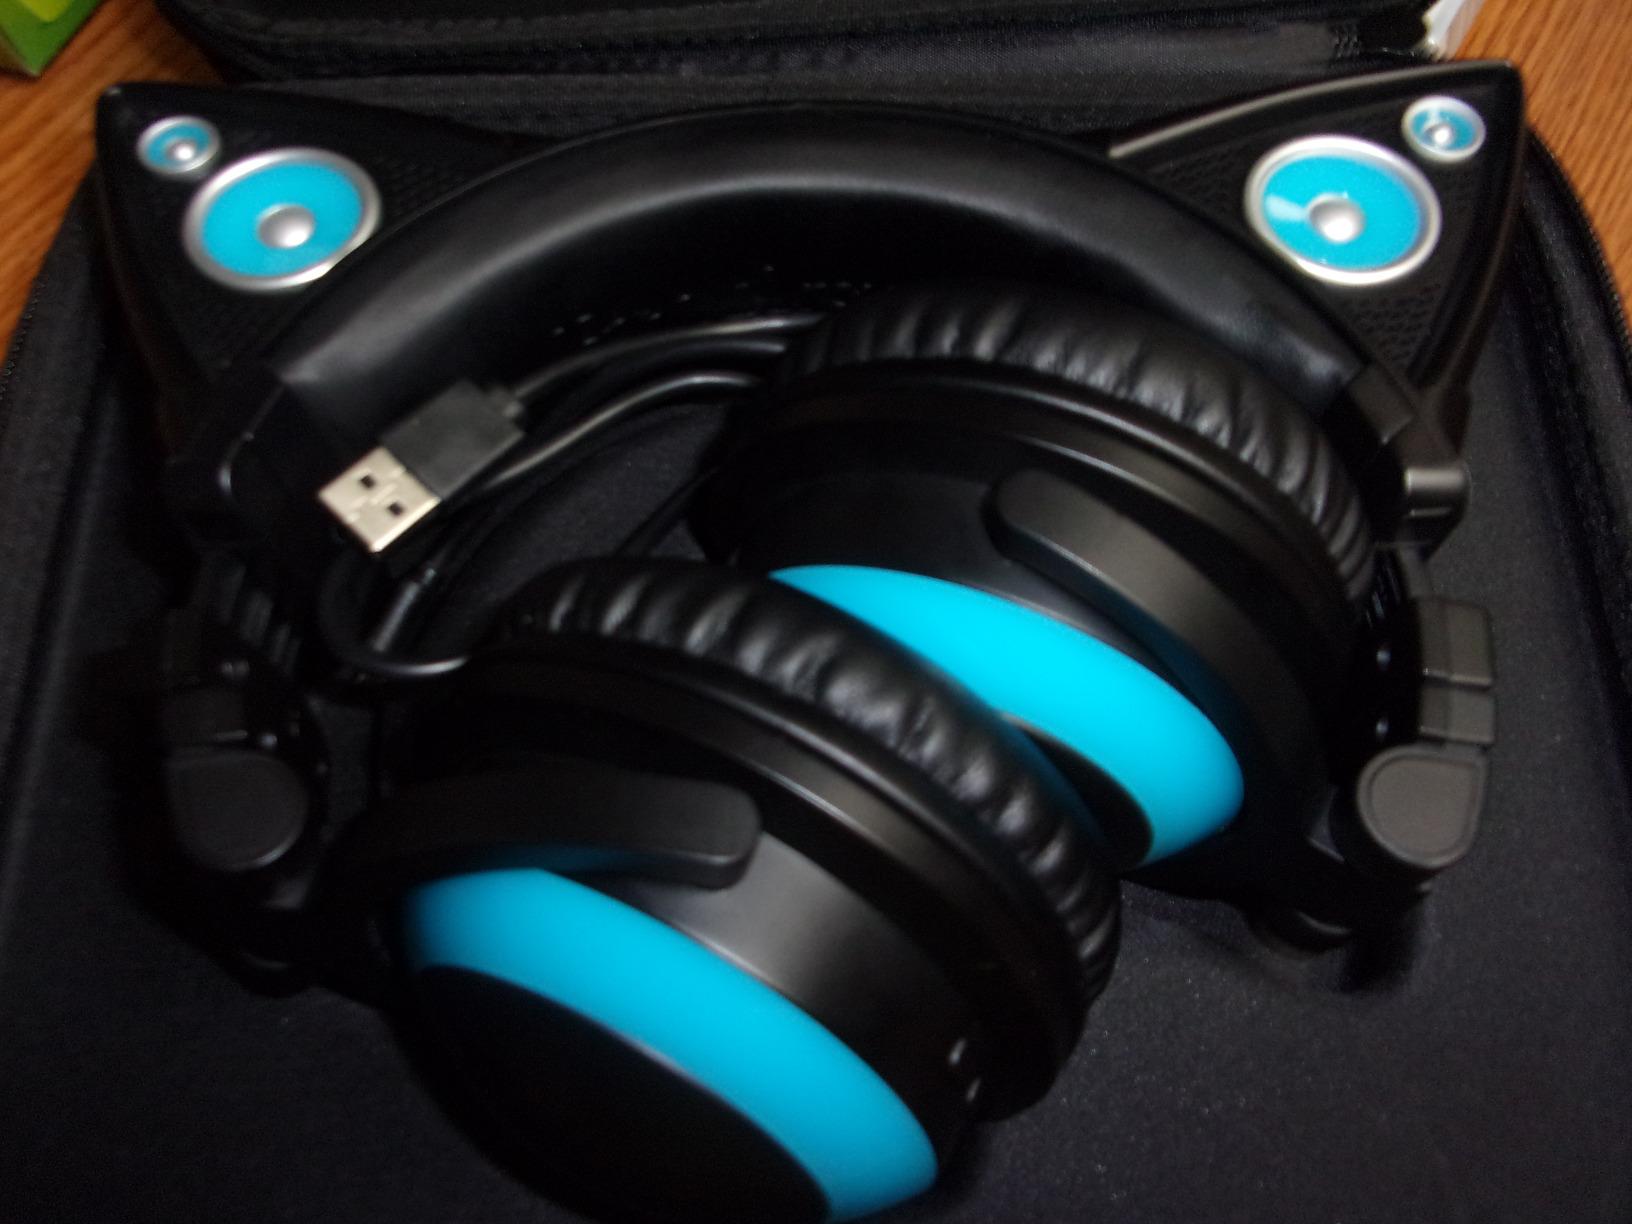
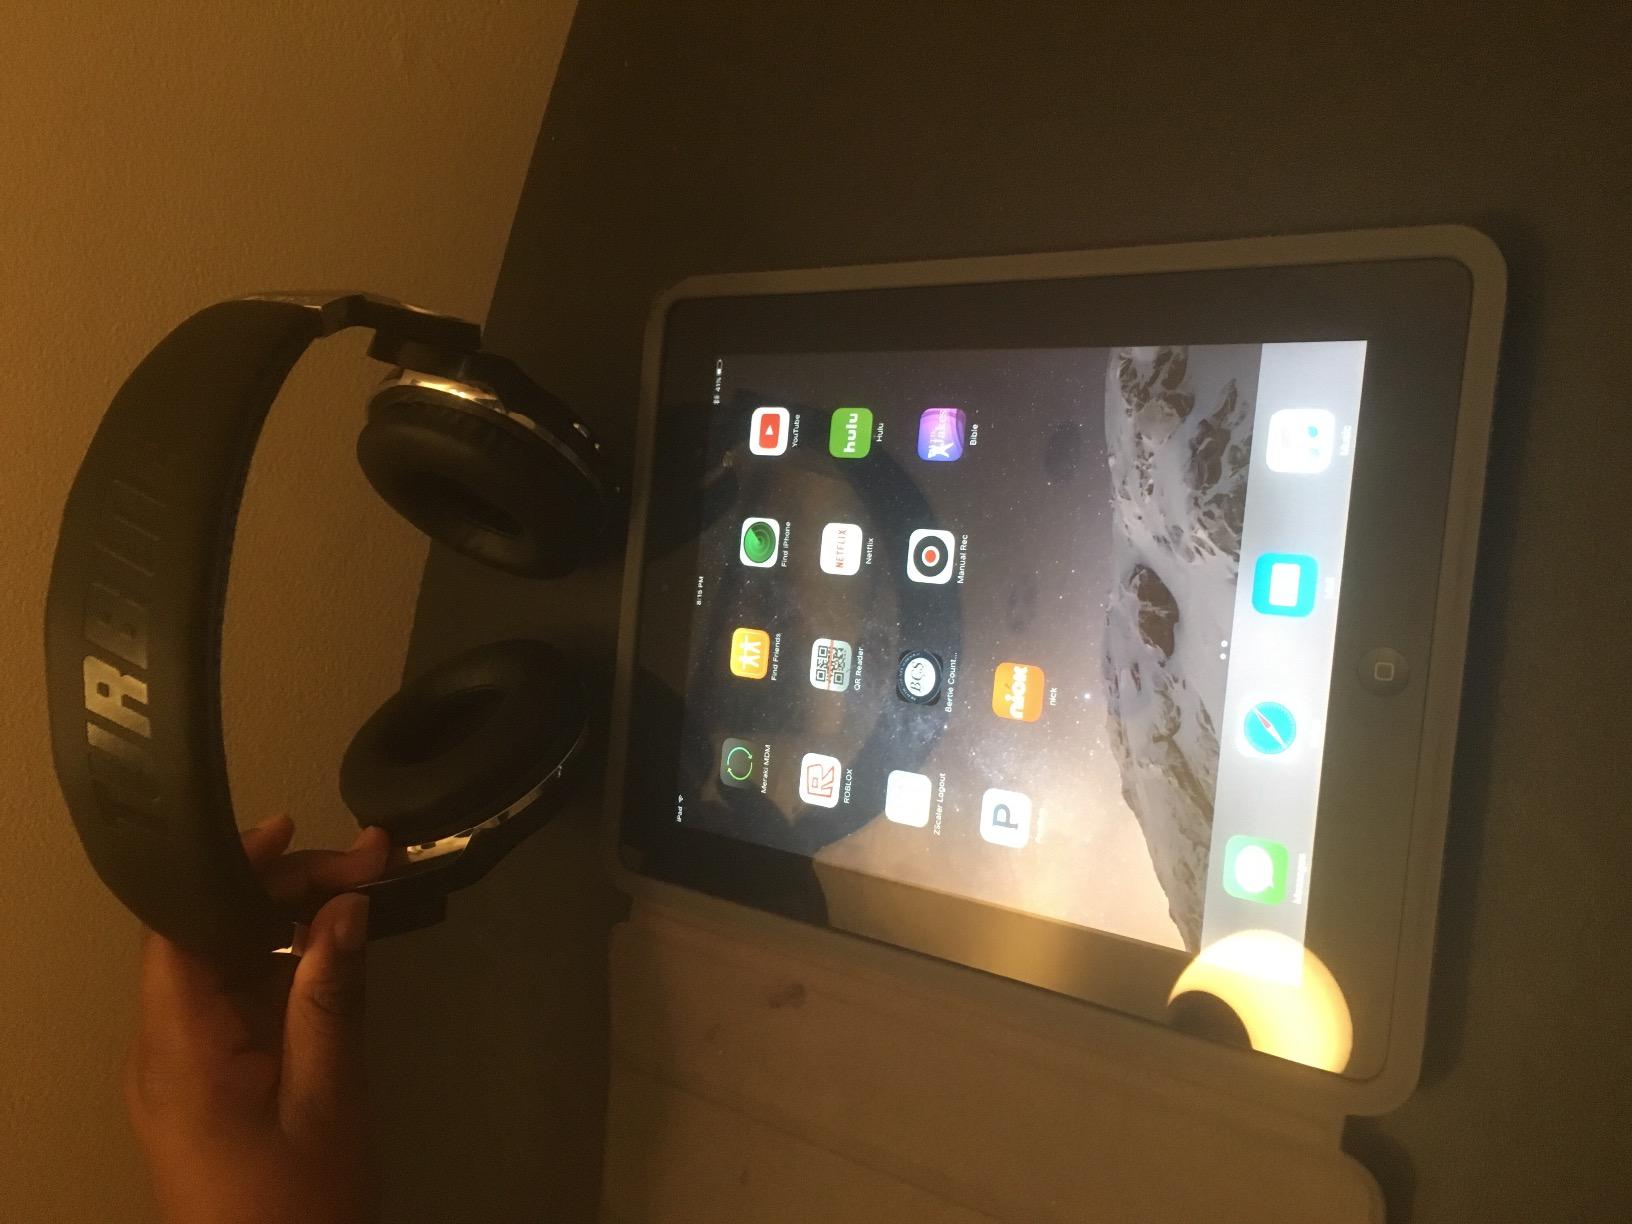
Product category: headphones
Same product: no